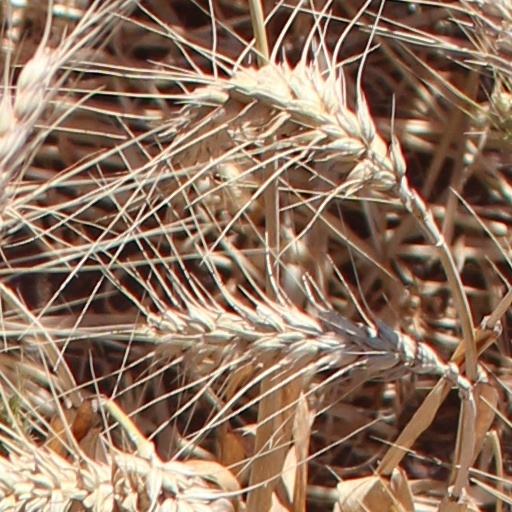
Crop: wheat